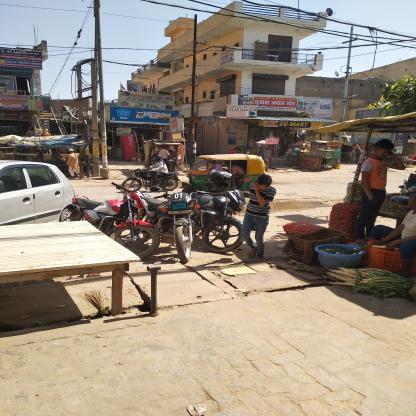
Vehicle type: Auto Rickshaws